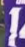
Number: 1